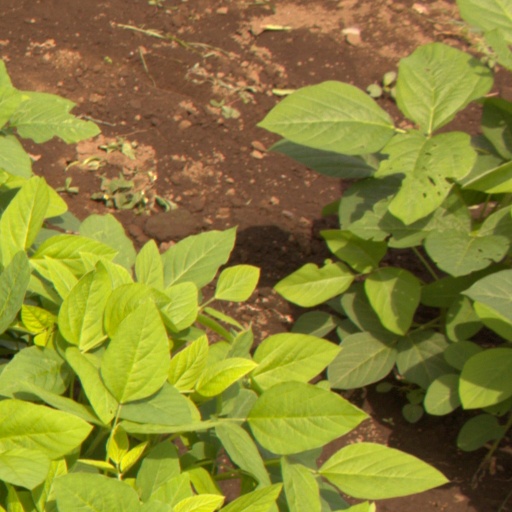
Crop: soybean